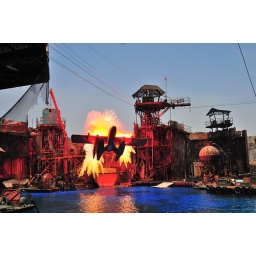
Flying plane in water world